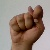
The image shows a hand gesture representing the letter 'T' in Indian Sign Language.